Timkatec

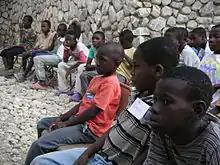
The Children of Timkatec, 2006

Father Simon's deep desire was to build a trade training school that would enable his students to continue their education and become independent, by training in various trades essential in the country. That school, now called Timkatec 2, is in nearby La botte Moquette and the new workshops were fully funded by The Friends of Timkatec in America and Catholic Relief Services in 2004. By 2005 construction of that workshop complex was commenced. It was completed in June 2006 and initial classes were started with 80 students in September 2006. By 2007 the number of classes doubled with five trades offered to 150 students with the first 15 graduates in 2008. In 2009 enrollment increased to 230 students and the second class graduated with 57 Electricians, tailors, plumbers, shoemakers and masons receiving State Diplomas